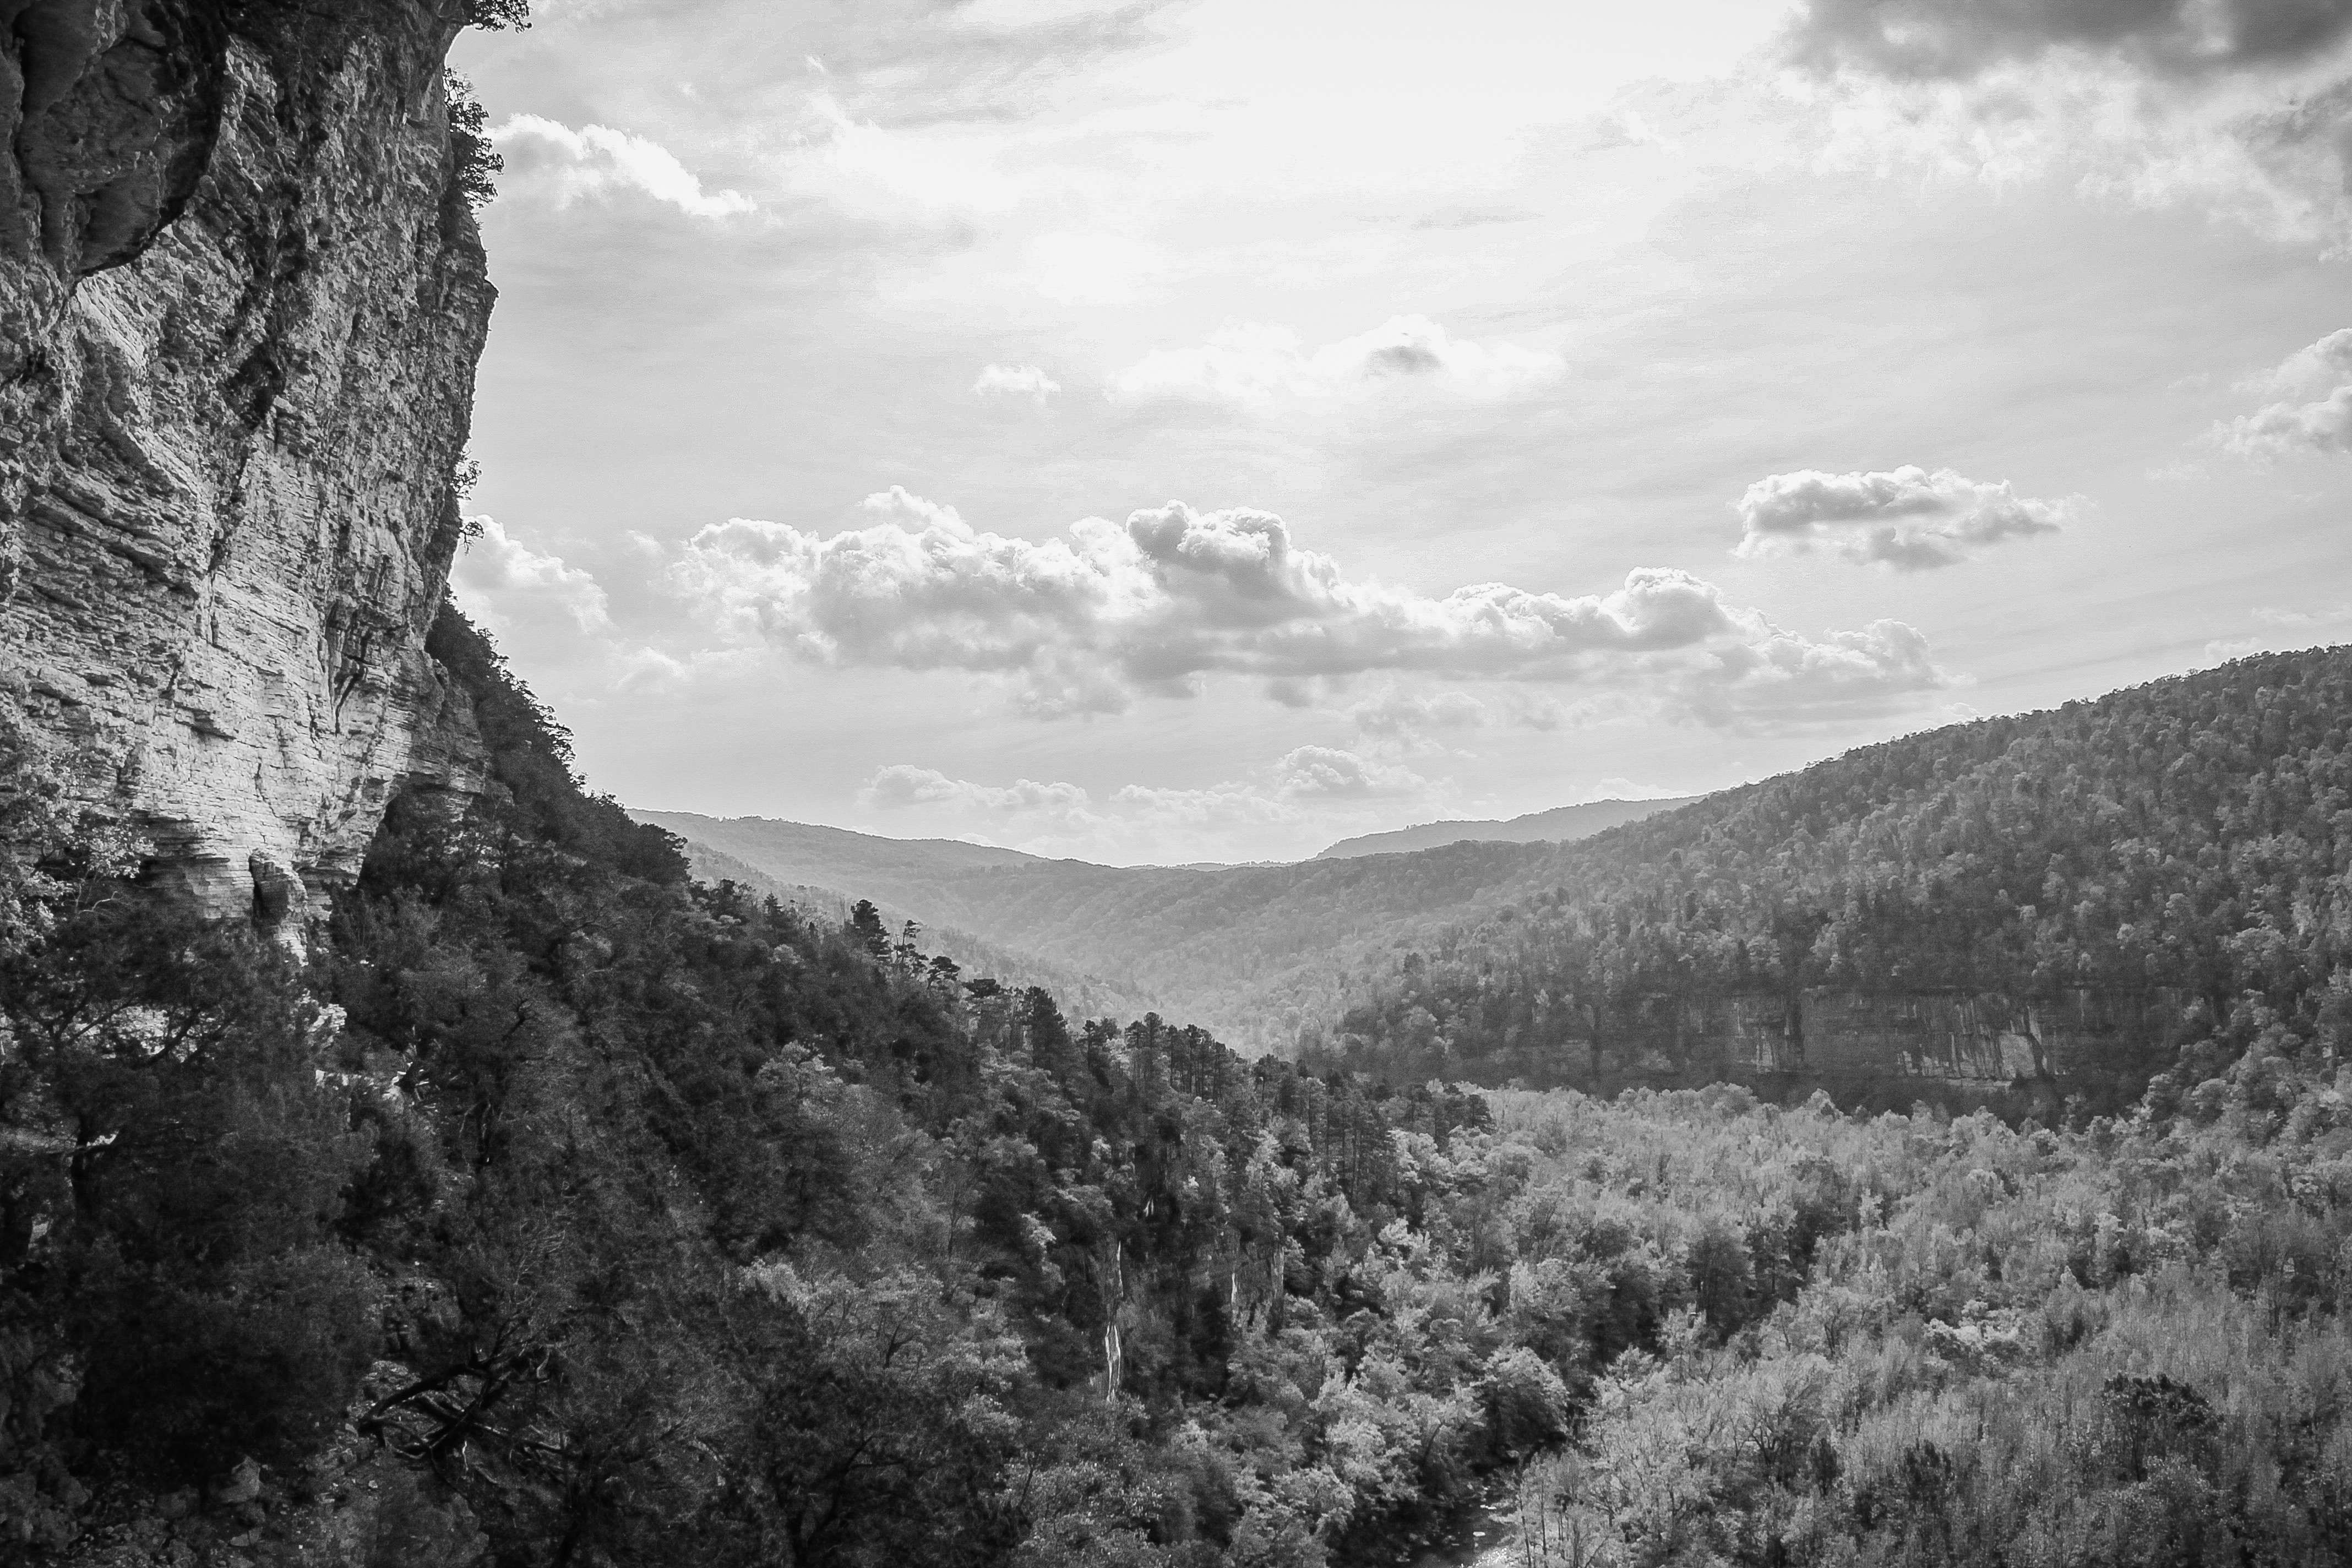
landscape, tree, nature, forest, rock, mountain, cloud, black and white, sky, photography, hill, monochrome, rural area, monochrome photography, geographical feature, atmospheric phenomenon, woody plant, mountainous landforms